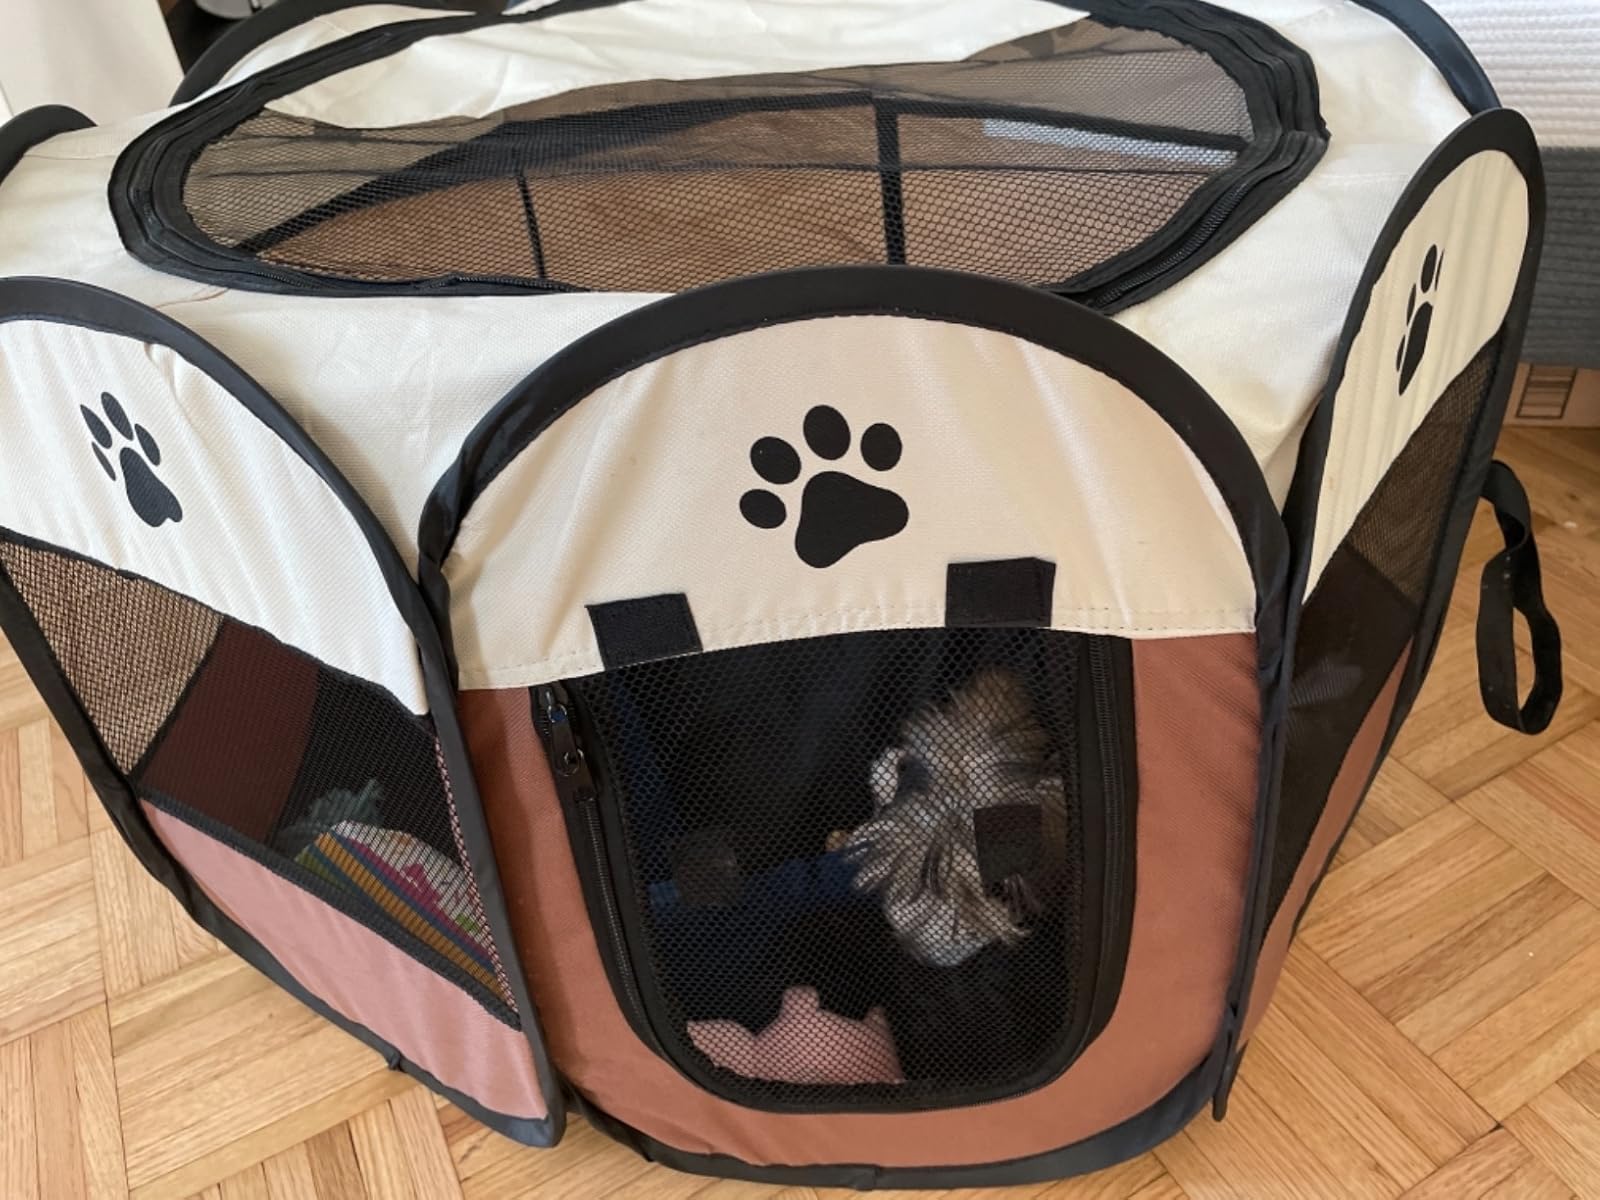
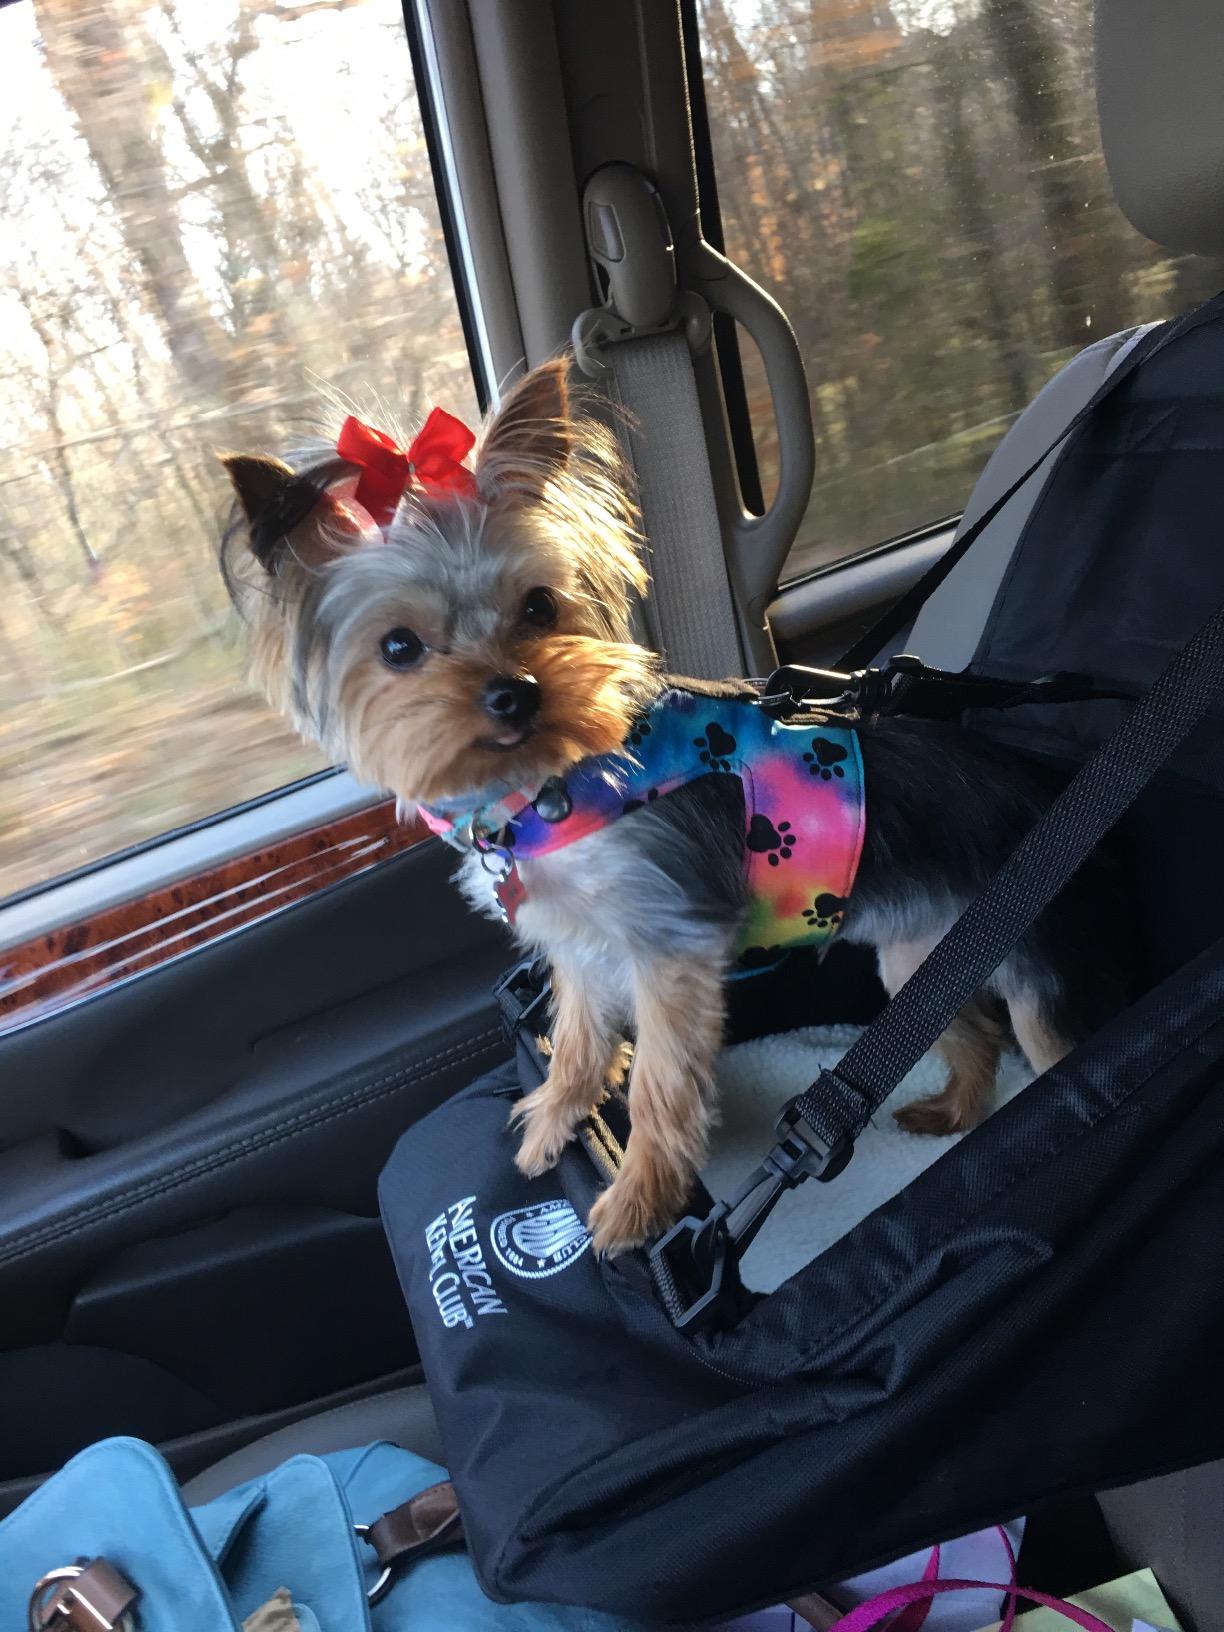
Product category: items_kennel
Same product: no